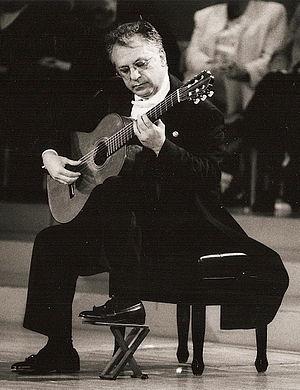
Pepe Romero, né le 8 mars 1944 à Malaga, est un guitariste de musique classique et de flamenco d'origine espagnole et naturalisé américain, particulièrement réputé pour sa technique et le style coloré de ses interprétations.